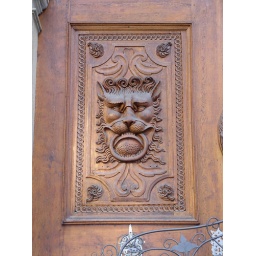
Detail of a door near the castle